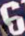
Number: 6